Judith Gutiérrez

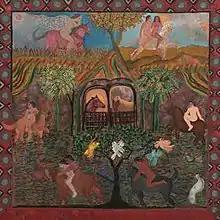
"Historia de un caballo", a 1995 work, highlights Gutiérrez's flat style and depiction of nature in her work.

Gutiérrez worked in multiple media including painting, sculpture, graphics, decoratives and applied installation. She also made puppets, costumes, and scenery for puppet shows. Gutierrez was known for ingenious composition of figures, incorporating symbols, mystical scenes, as well as some Byzantine characteristics ("Bizantino Tropical" as an art critic once suggested): nature, men, women, the cosmos, are all the general components of her works.